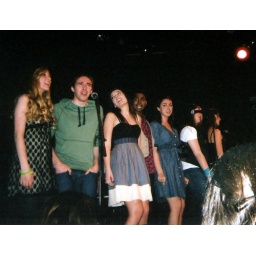
My talented niece in the middle in black &amp;amp; white dress